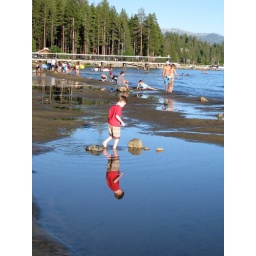
Asher reflected in standing water on Kings Beach.